Mrs. Kasha Davis

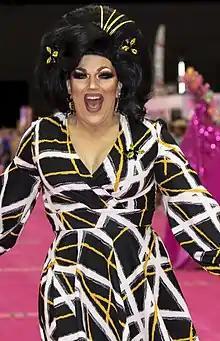
Mrs. Kasha Davis at RuPaul's DragCon LA in 2022

Since appearing on "RuPaul's Drag Race", Mrs. Kasha Davis is currently starring with Deven Green in WOW Presents Plus series "Tails of the City: Pets 4 Pets". She additionally had a supporting role as Vicki Leaks in the film "" and hosted the film's Los Angeles premiere.